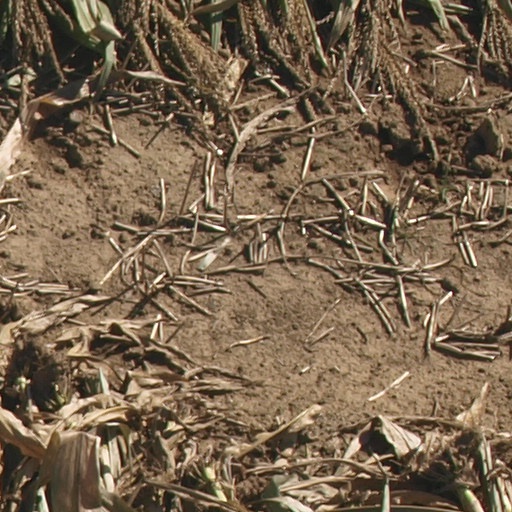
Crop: maize; corn